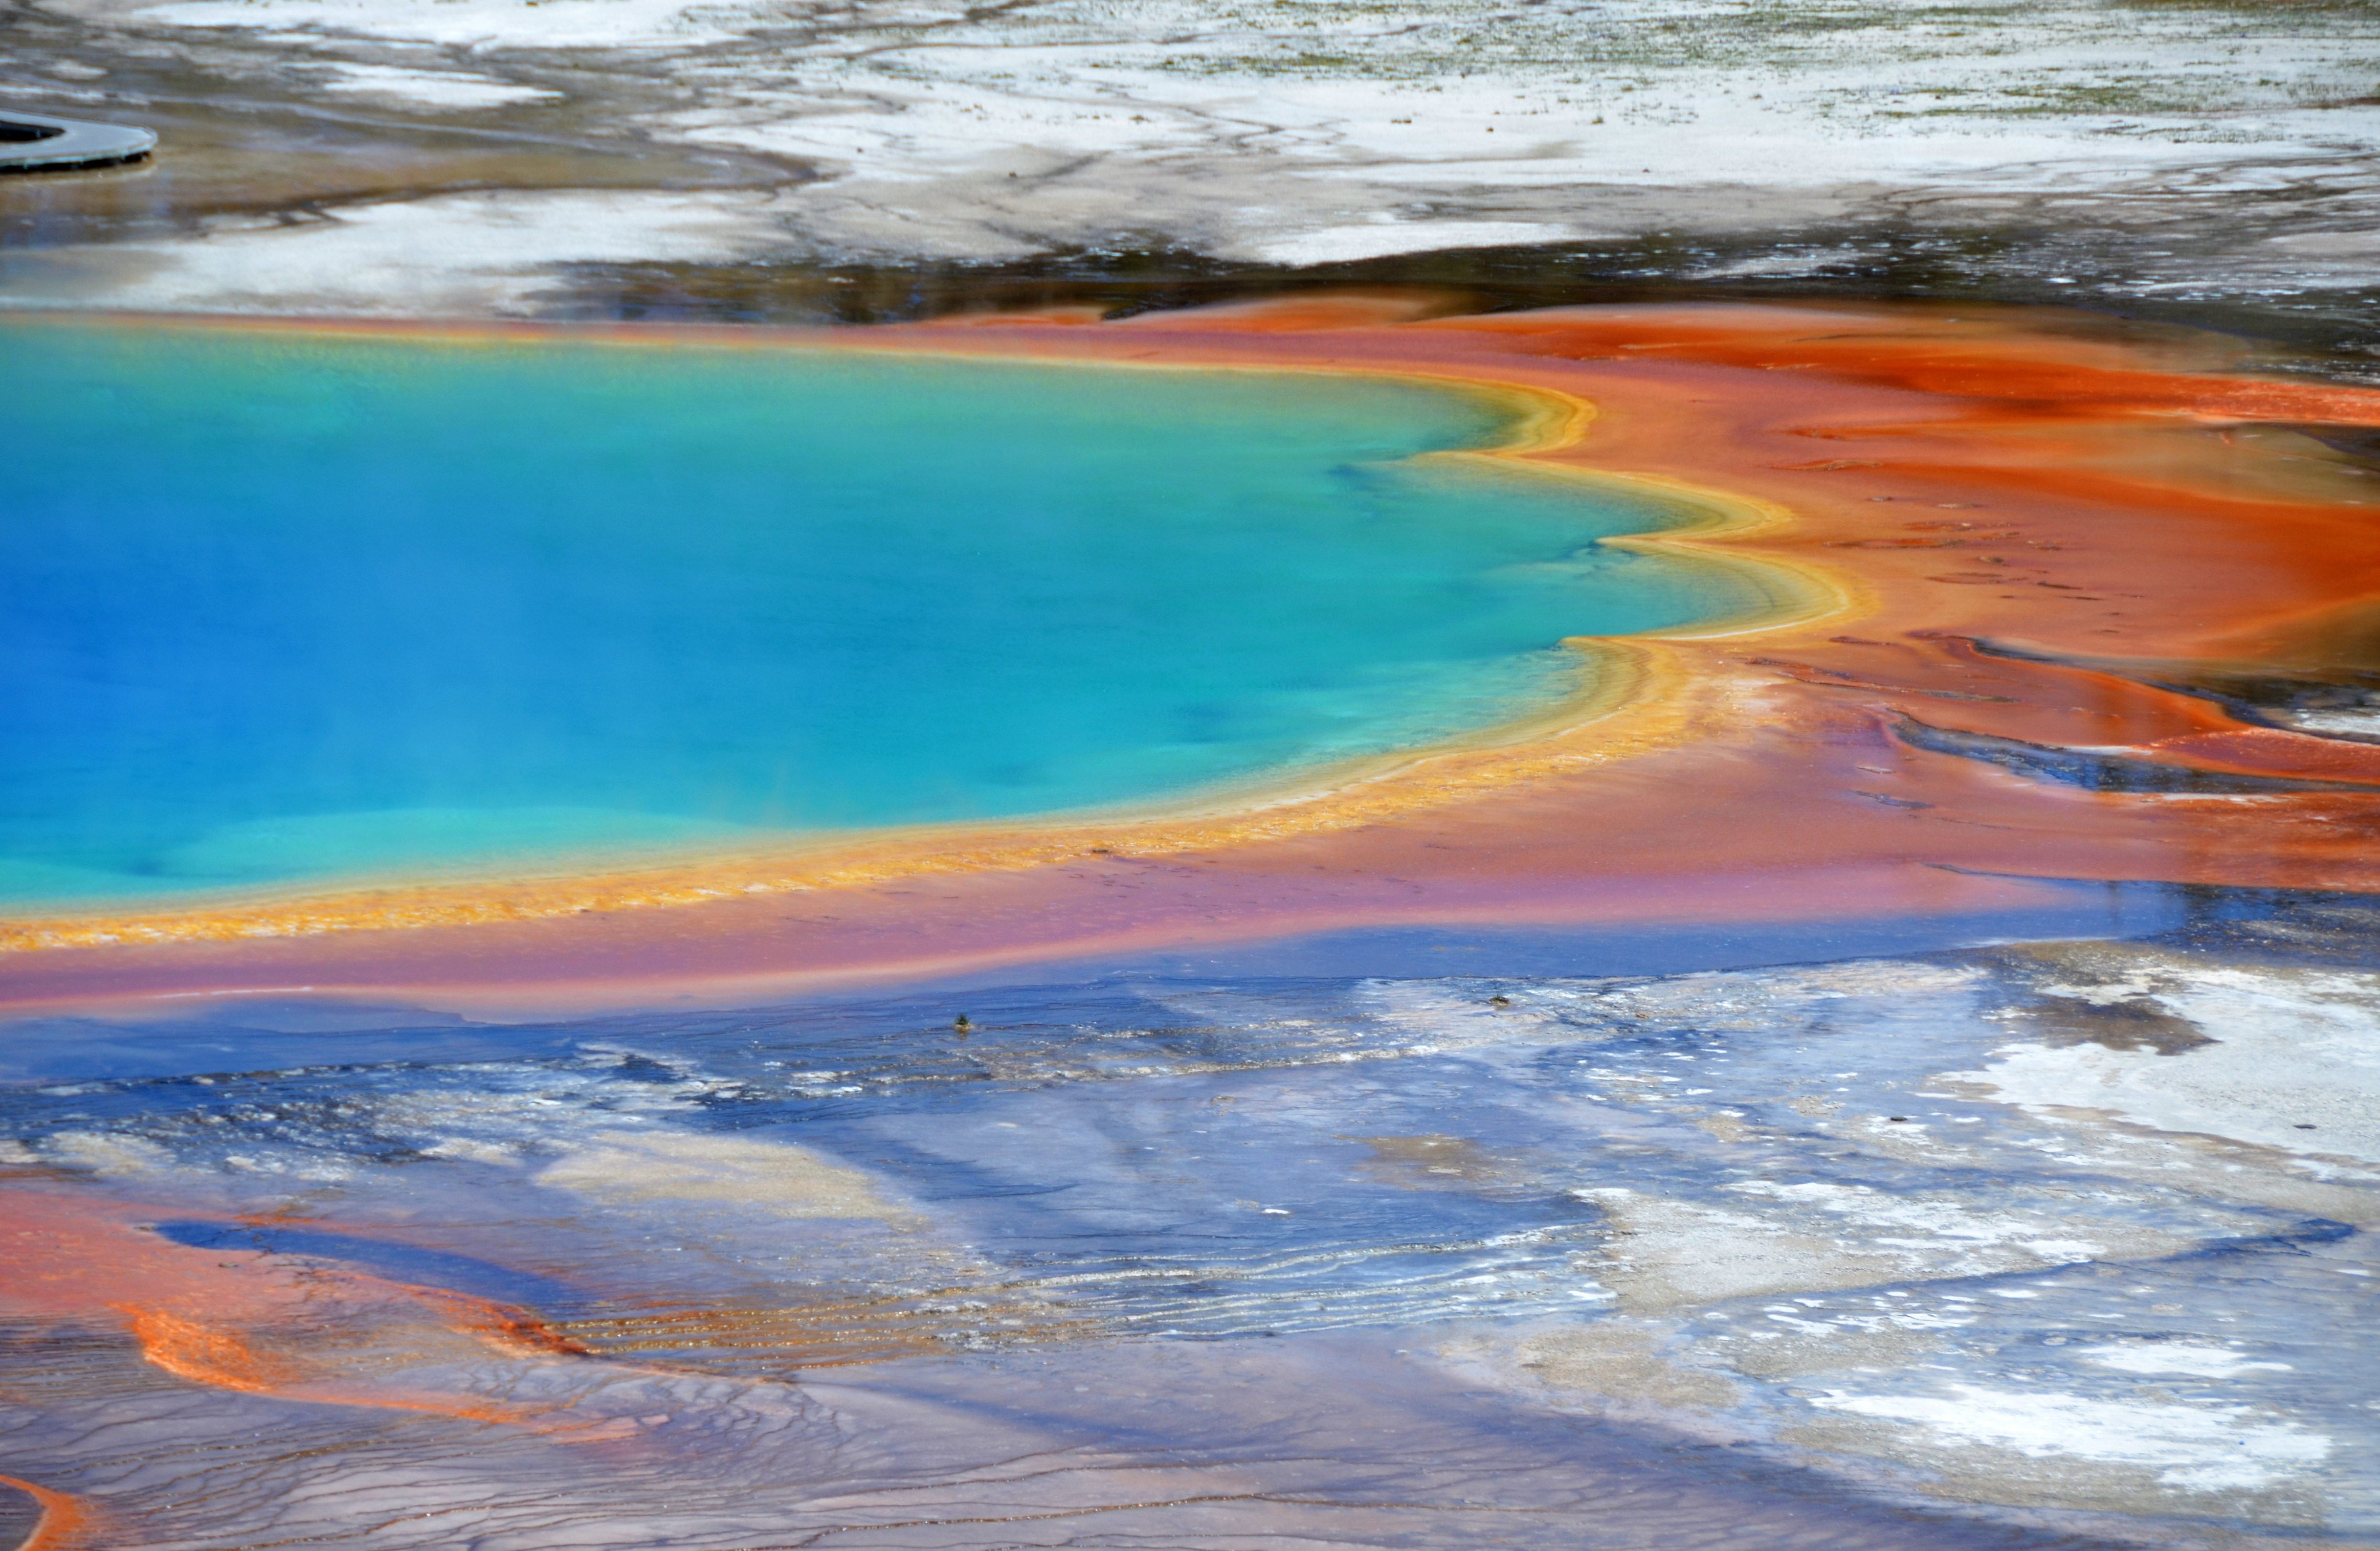
landscape, sea, coast, water, nature, ocean, steam, shore, wave, vacation, pool, spring, reflection, hike, color, natural, scenery, blue, colorful, yellowstone, colors, turquoise, vivid, beautiful, tourist attraction, minerals, vibrant, unusual, wyoming, water feature, volcanic, thermal, yellowstone national park, grand prismatic spring, thermal springs, hot water, deposits, hot pool, wind wave, thermal feature, thermal features, thermophiles